Japinder Kaur

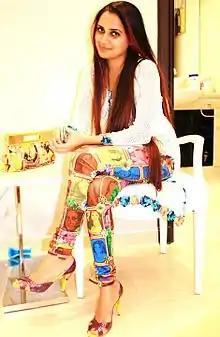
Japinder Kaur, Dubai, UAE

Japinder Kaur is an Indian film director, producer, writer, painter and co-founder of JAP FILMS LLC in Dubai.